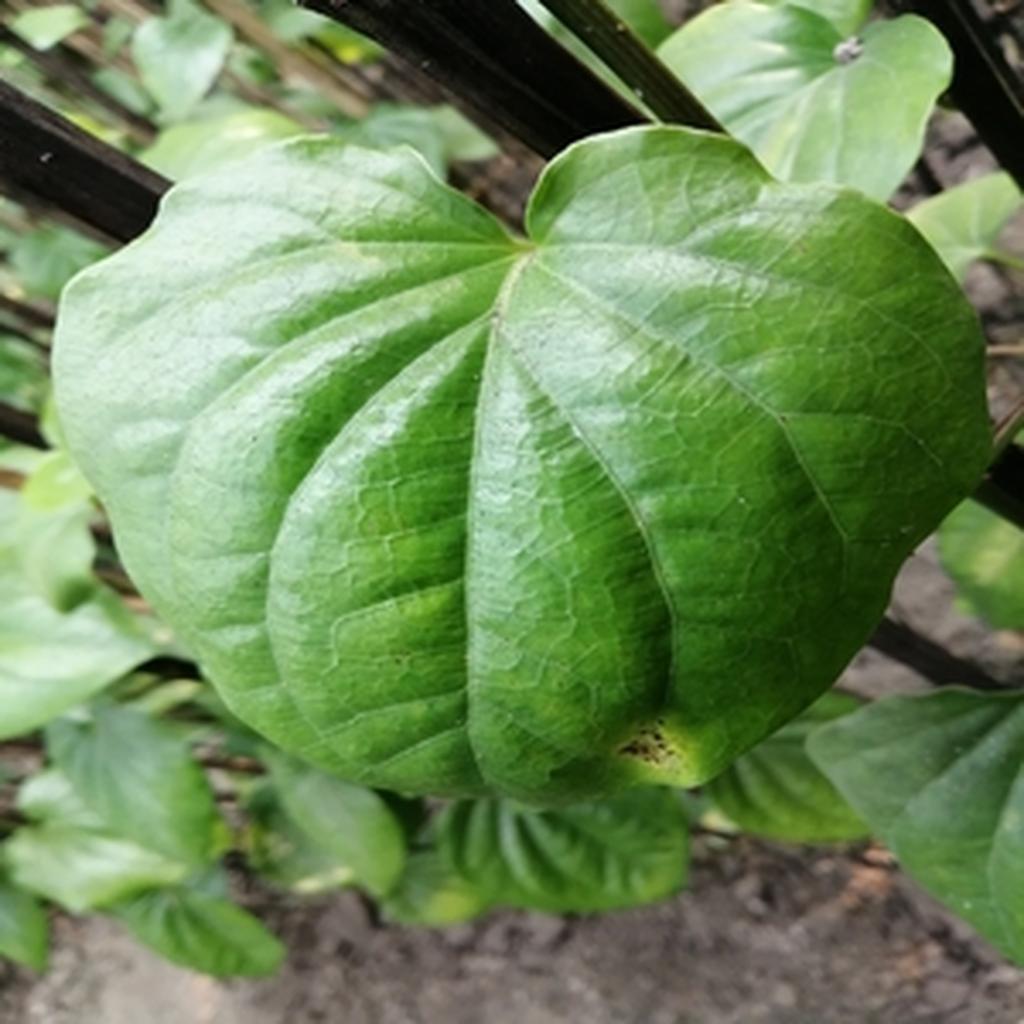
Label: Leaf_Rot